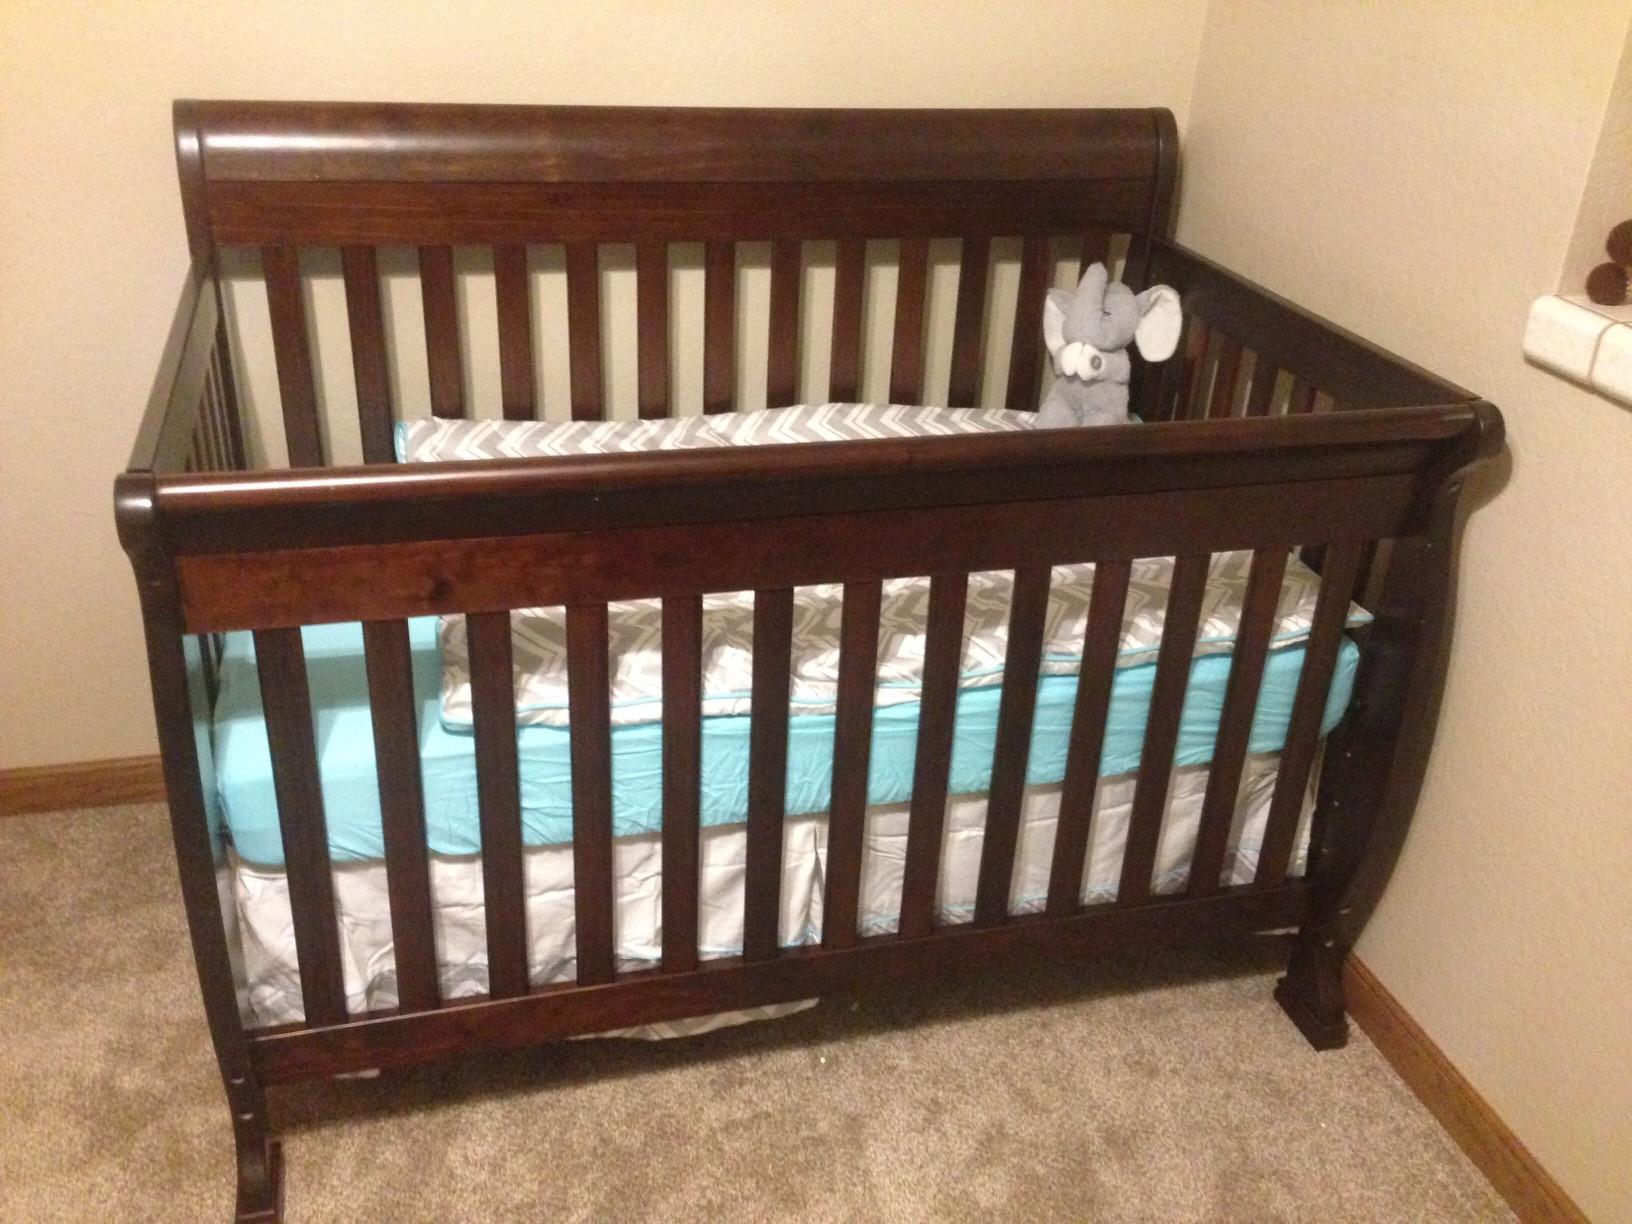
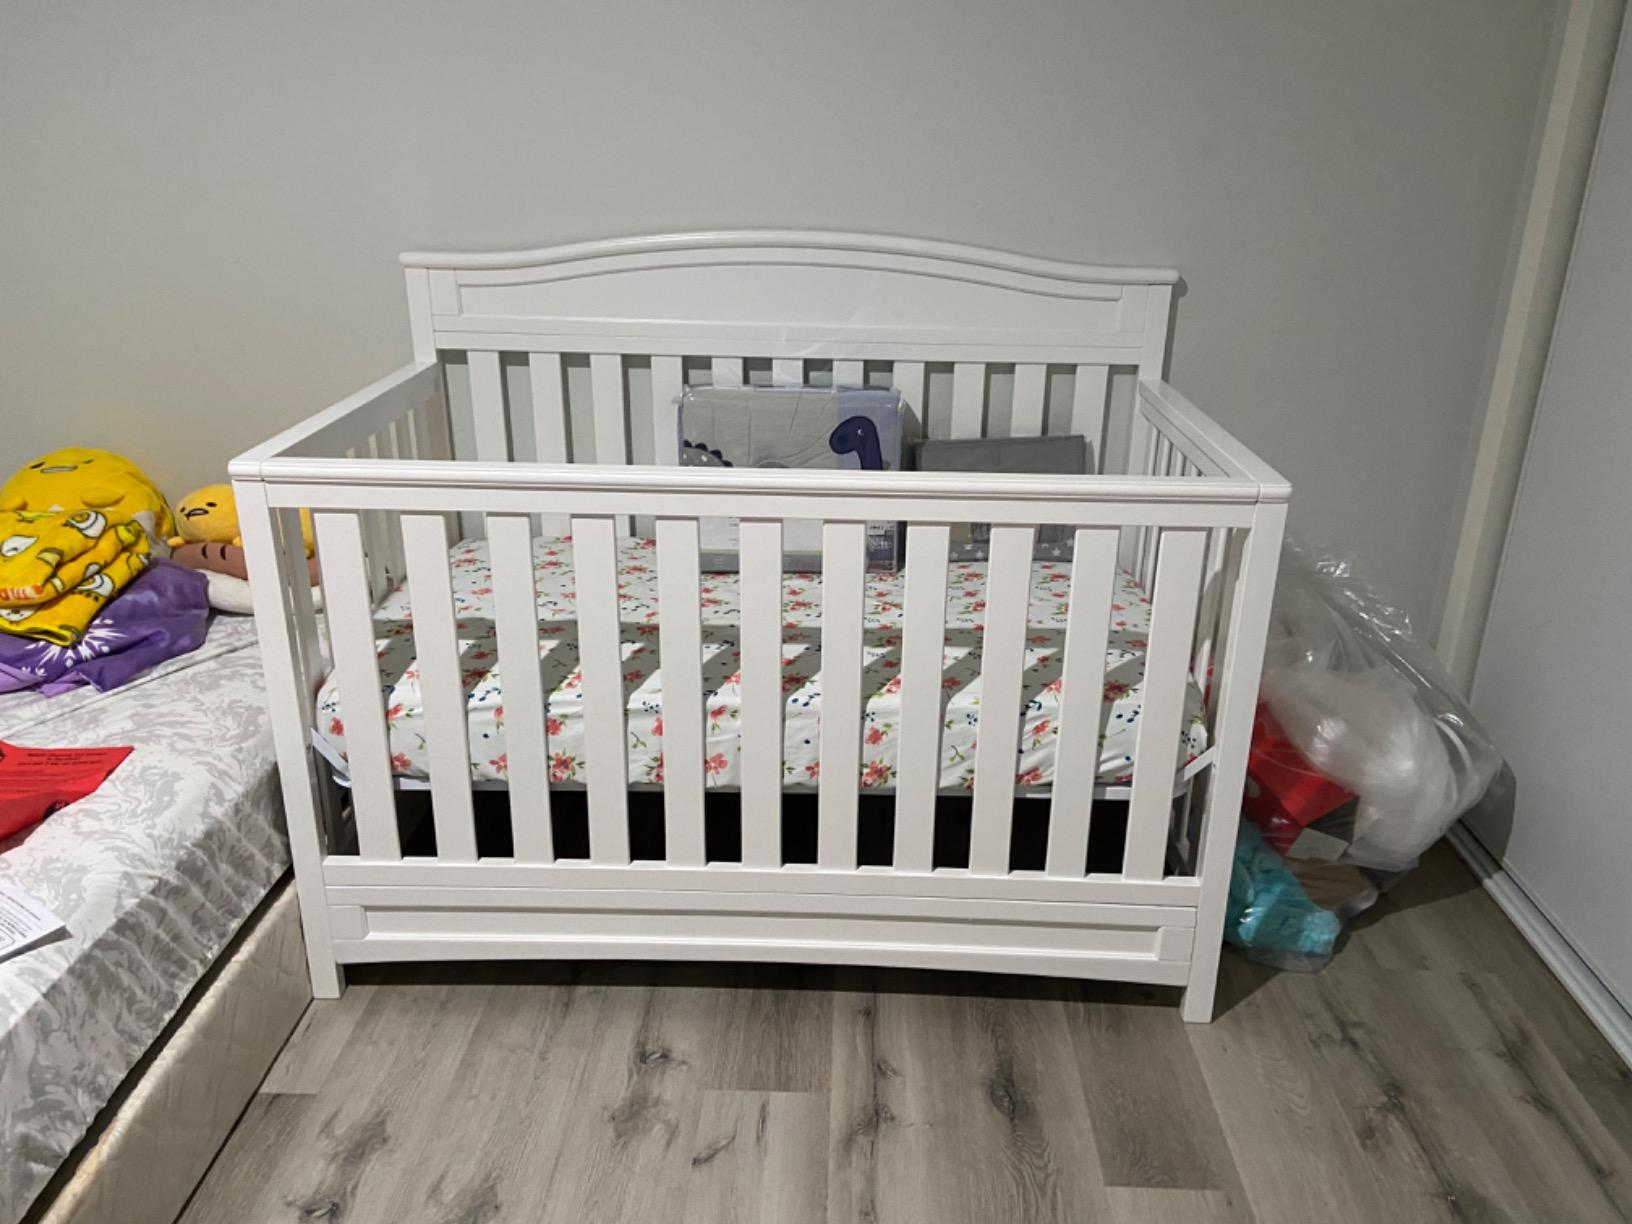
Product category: products_crib
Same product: no